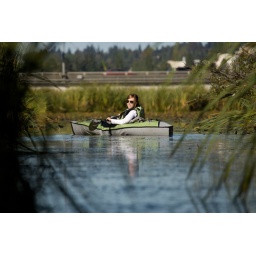
Through the cat tails, with the Highway 520 floating bridge in the background.